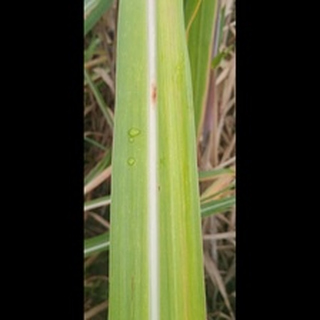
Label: sugarcane_yellow_leaf_disease